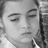
Emotion: sad